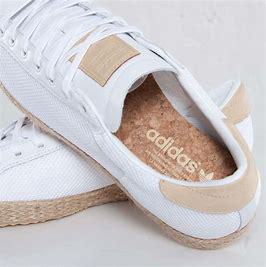
Brand: Adidas
Model: Rod Laver